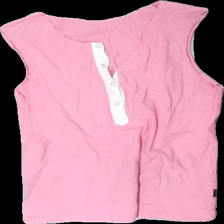
View: front
Type: Top
Category: Ladies
Brand: Missing
Colors: Pink
Material: 100% cotton
Cut: Regular
Season: All
Stains: Minor
Holes: Minor
Damage: cut
Damage location: top center
Damage 2: cut
Damage 2 location: top left
Damage 3: cut
Damage 3 location: top right
Price range: <50
Recommended usage: Export